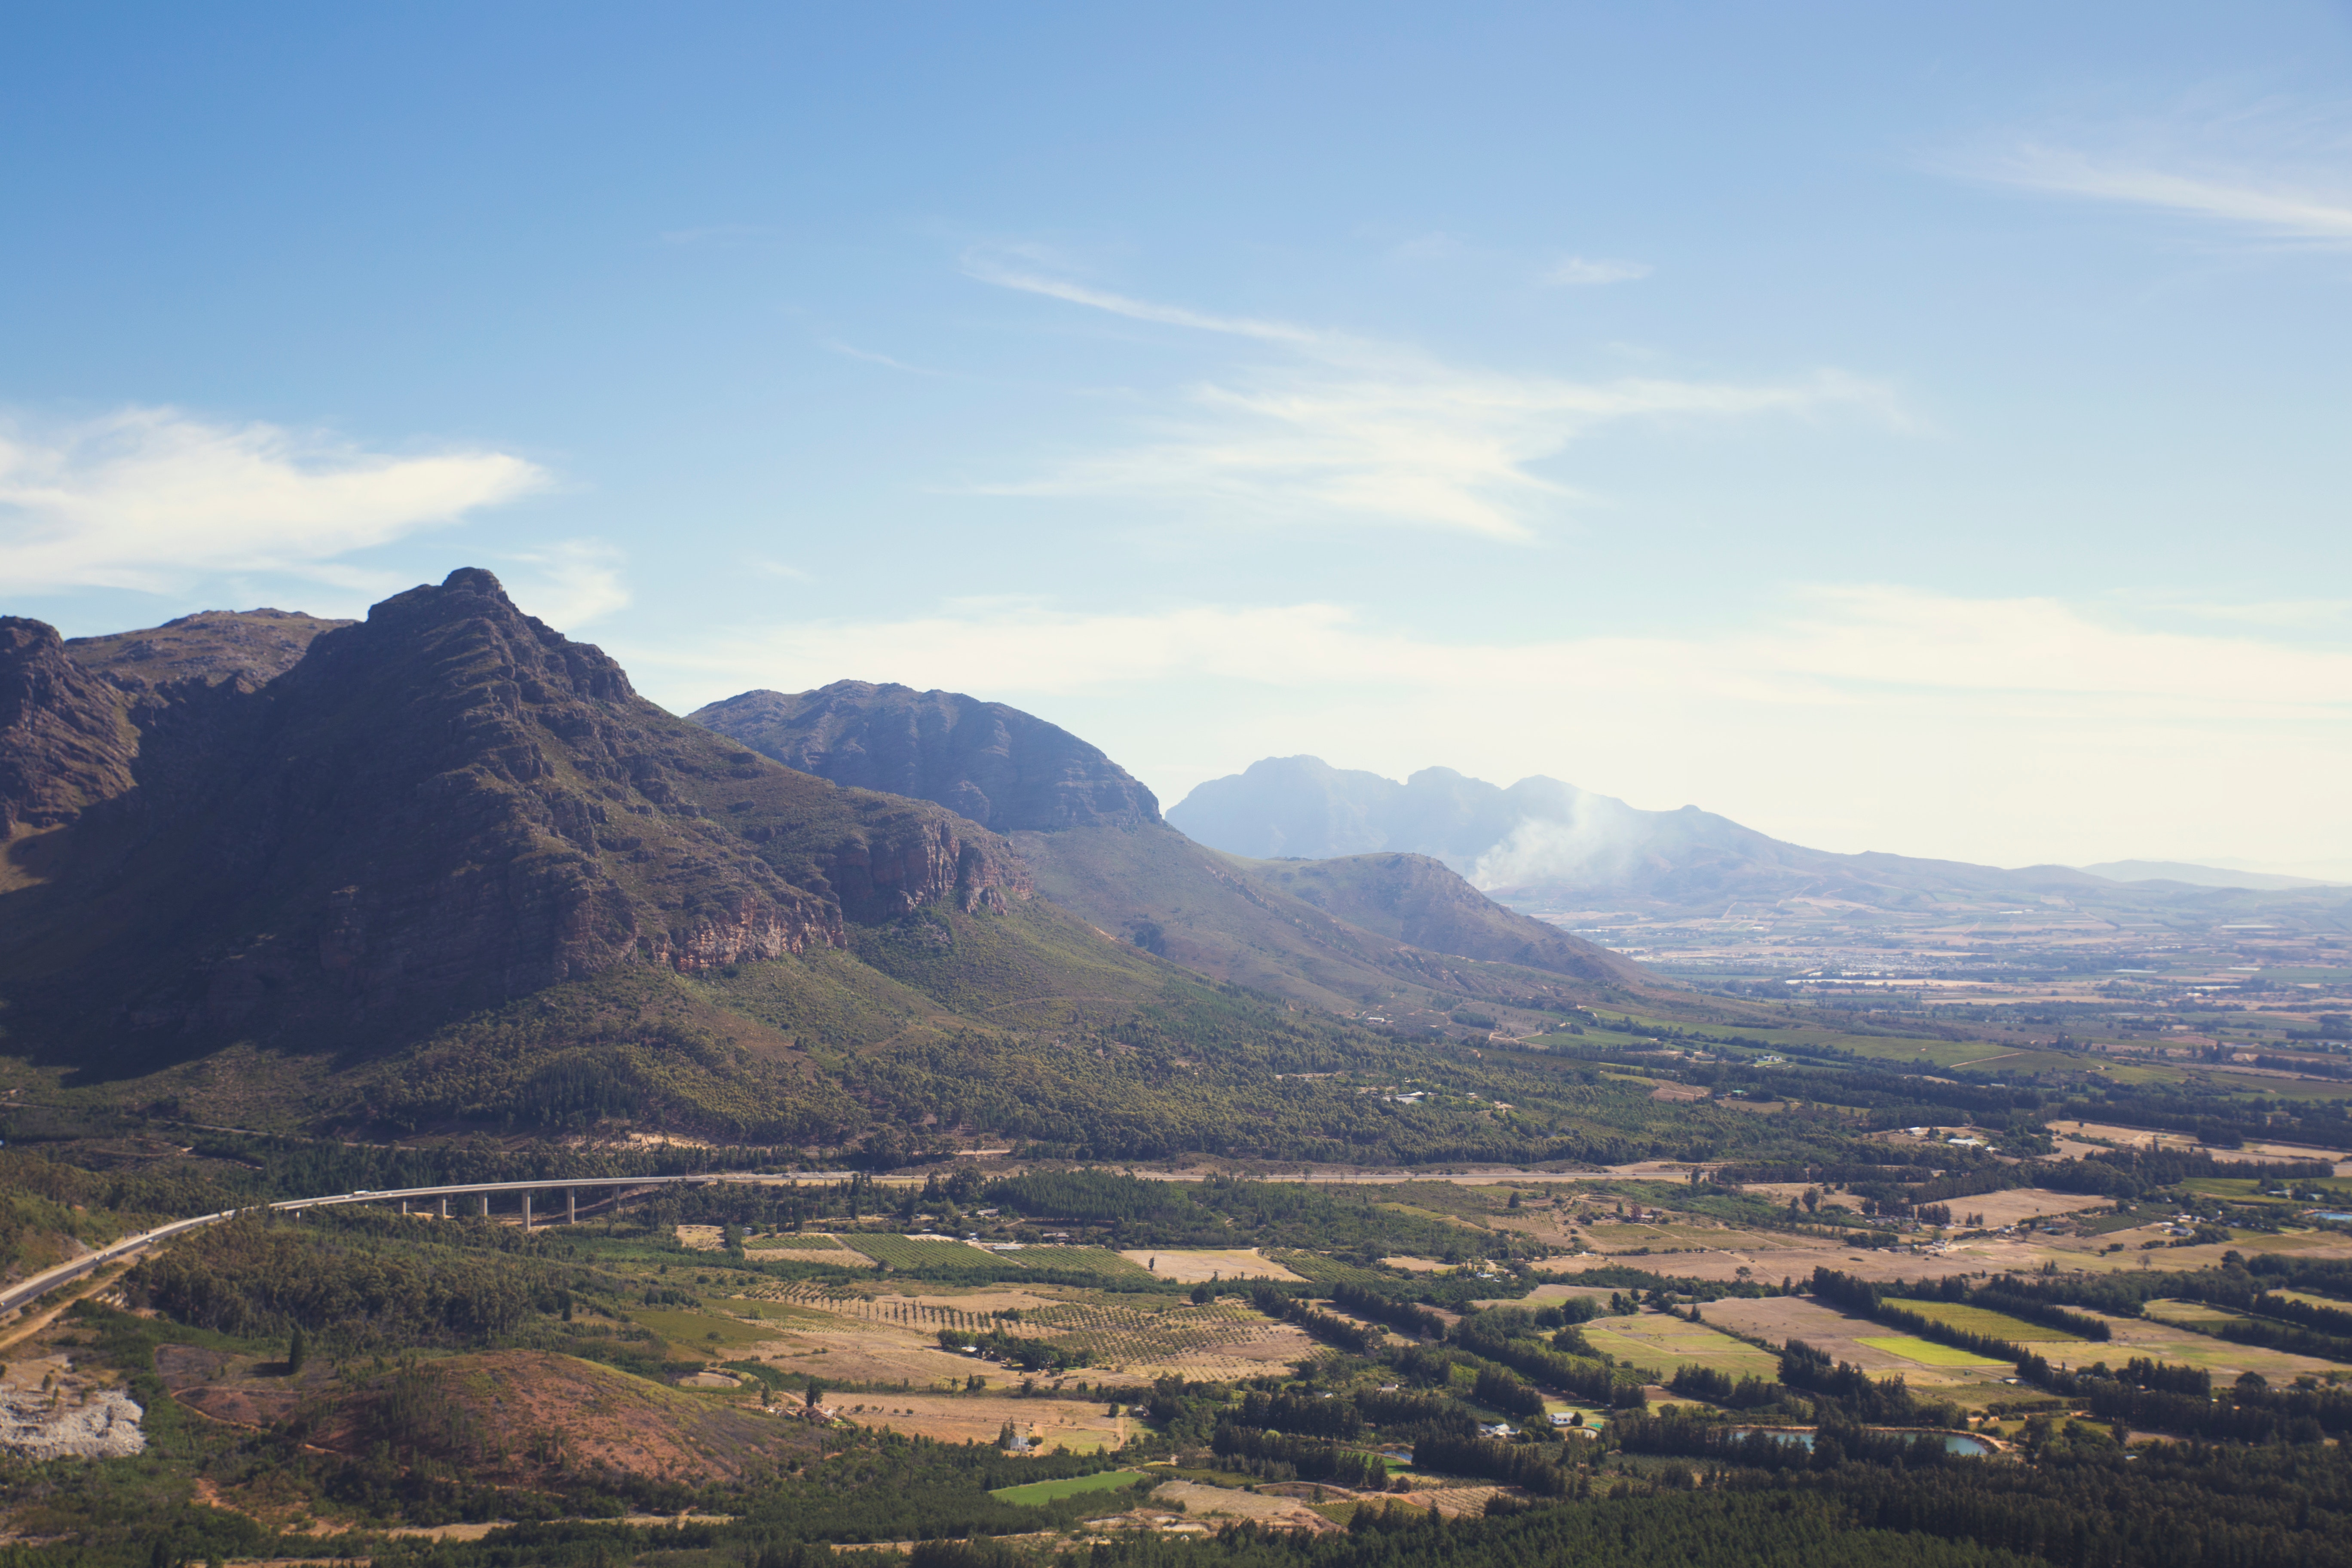
mountainous landforms, highland, mountain, sky, hill, hill station, mountain range, ridge, fell, wilderness, cloud, valley, landscape, tree, ecoregion, geology, grassland, massif, mount scenery, plain, plateau, rural area, photography, terrain, national park, road, horizon, summit, mountain pass, tourism, alps, vacation